Rec Comtal

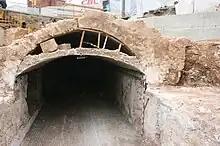
Rec Comtal, Arc de Triomf, 2009

As an antecedent of this canal there was a Roman aqueduct, the aqueduct of Montcada, which fell into disuse from the High Middle Ages. The construction of the Rec dates back to the 10th century and was possibly commissioned by Count Mir to boost the industry that was beginning to be established around Barcelona. It had a route of more than 12 km: it was born in a lock near Montcada and flowed into the port via Pla de Palau . Along its route, it irrigated numerous orchards in Sant Andreu de Palomar, Sant Martí de Provençals, the Portal Nou orchards, Sant Pere and the Favà orchards. It was not until 1703 that the canal was used as a water supply for the city and it was used until the 19th century At the point where these remains are found was the mill of Sant Andreu (mill of the Torre de Bell-lloc ), built in the 13th century, which was the last of the mills to disappear in Sant Andreu.